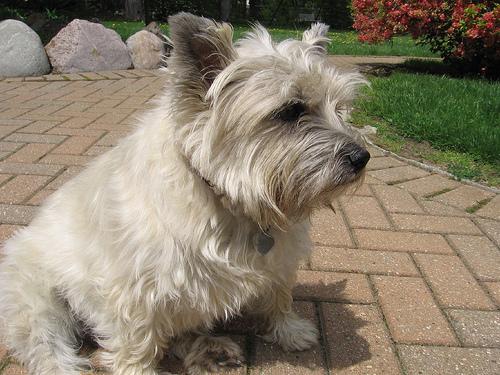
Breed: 211-n000009-cairn